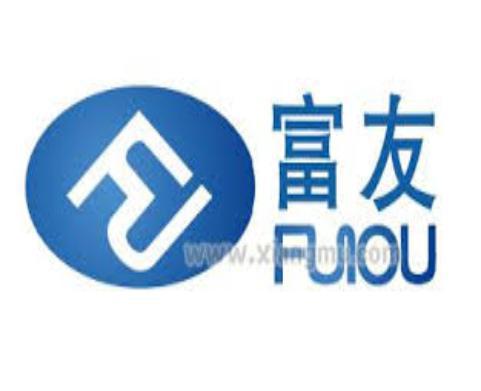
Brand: fuyou
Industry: Electronic